Magnetic drilling machine

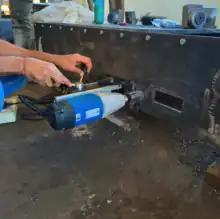
Lightweight magnetic drill machine used horizontally

The arbor or chuck on a magnetic drill is attached to the motor. It is a type of clamp used to attach the core drills. There are mainly two types of chuck available for the magnetic drill, industrial arbor (manual tightening) and quick change drill chucks. The quick change drill chucks are easy and fast option to attach the core drills. They do not need to tighten the screws/jaws manually. The arbor or chucks have different types of spindle holder (machine taper) like Morse taper MT 2, MT 3, and MT 4. The chuck allows different types of core drill shafts (shanks) to fit in it.